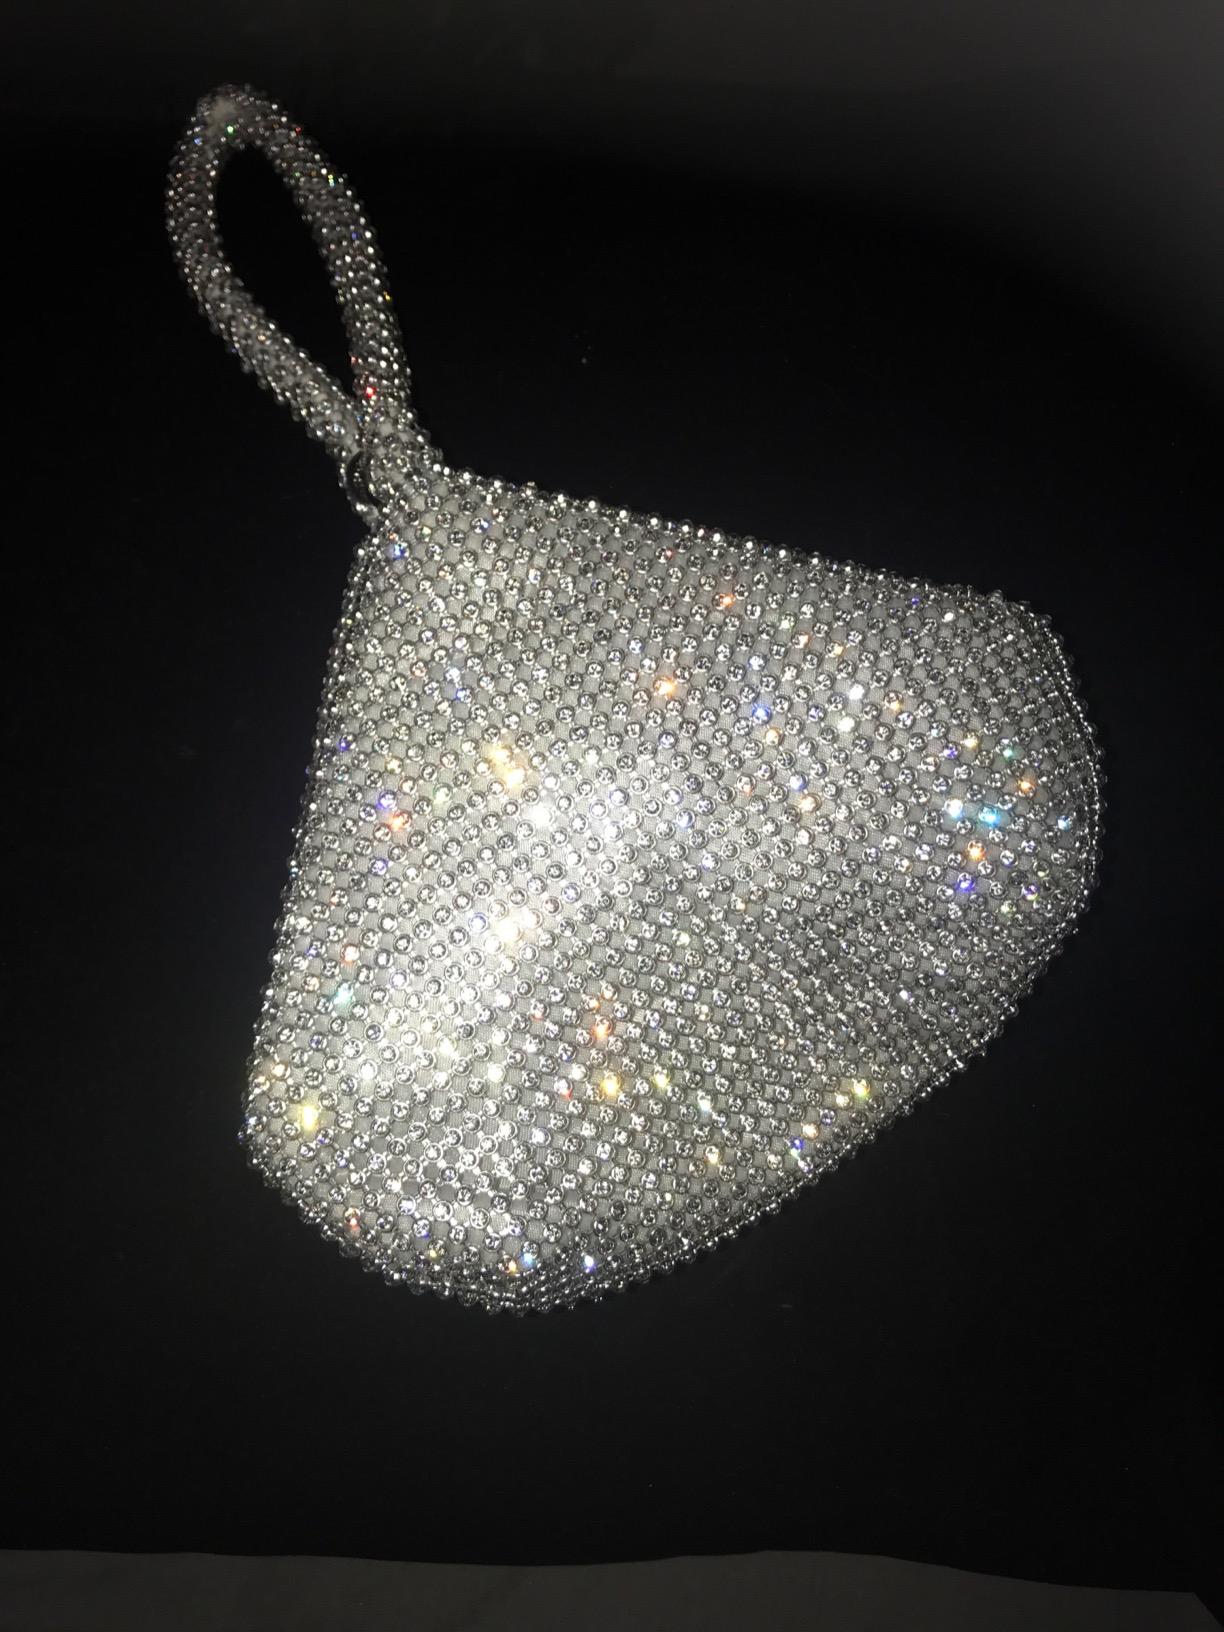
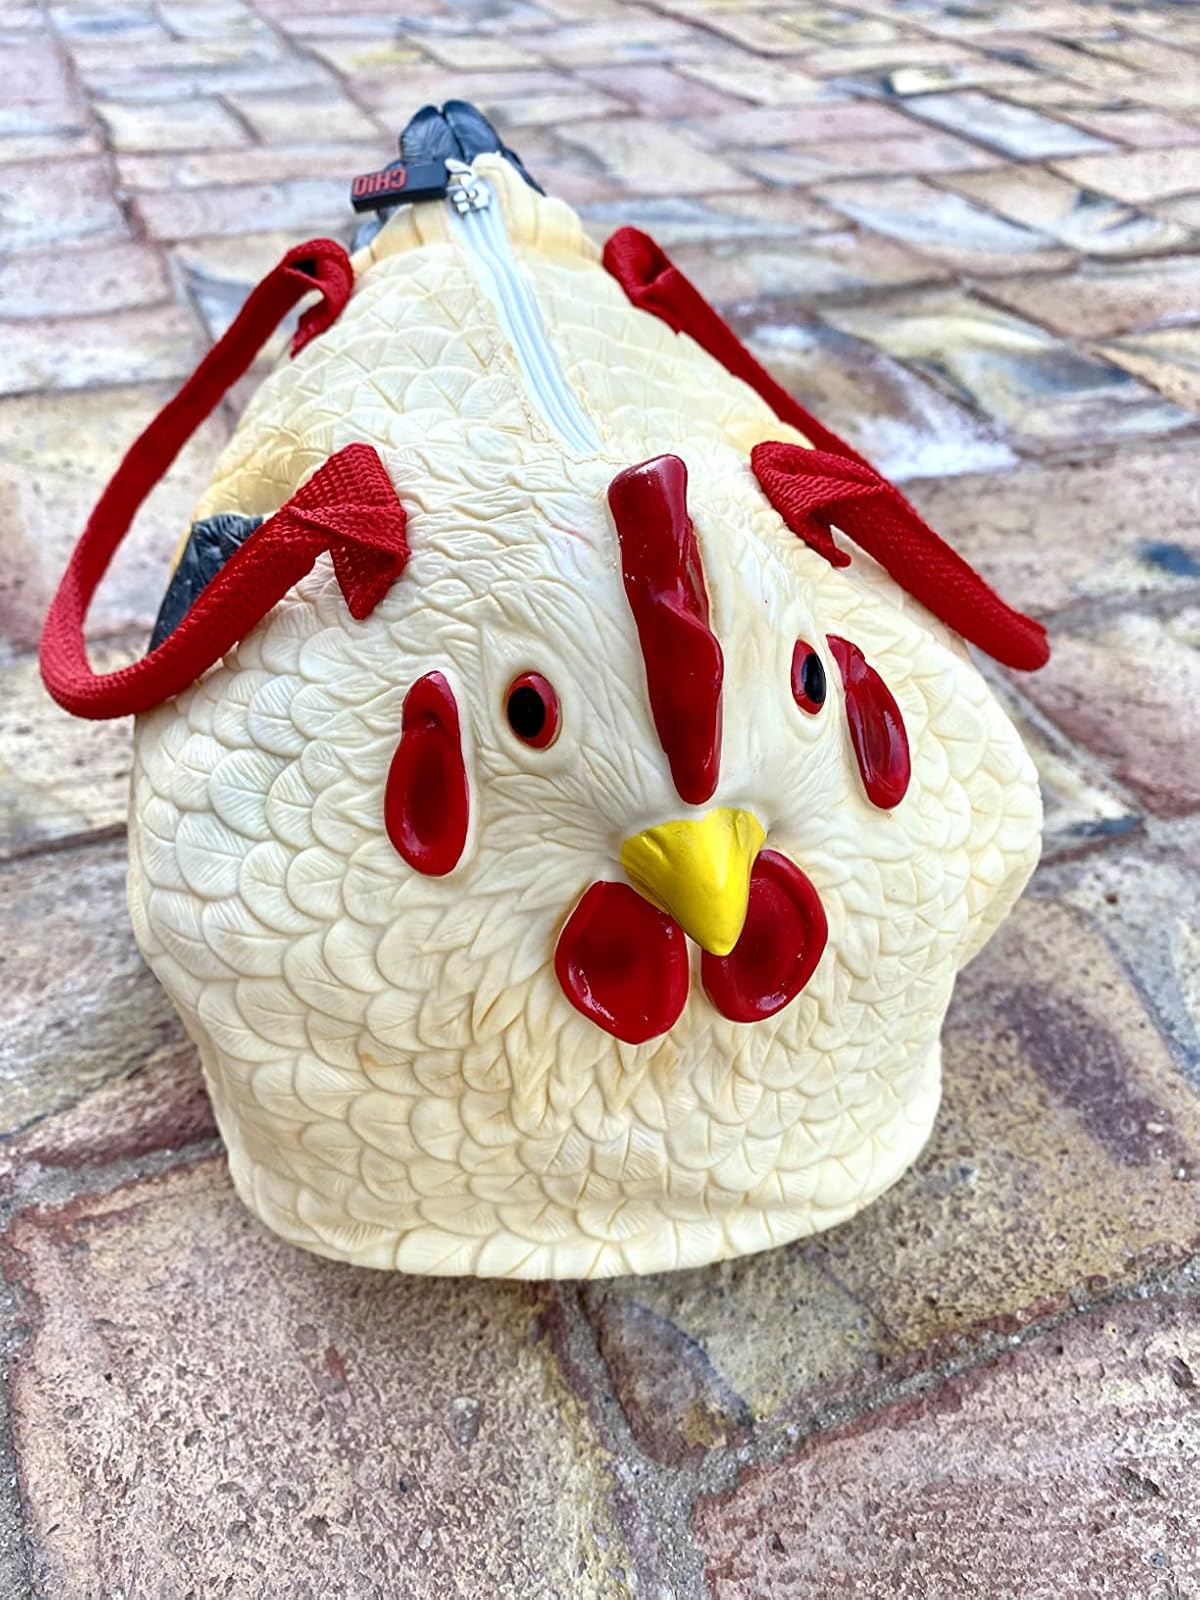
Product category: accessories_handbag
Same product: no